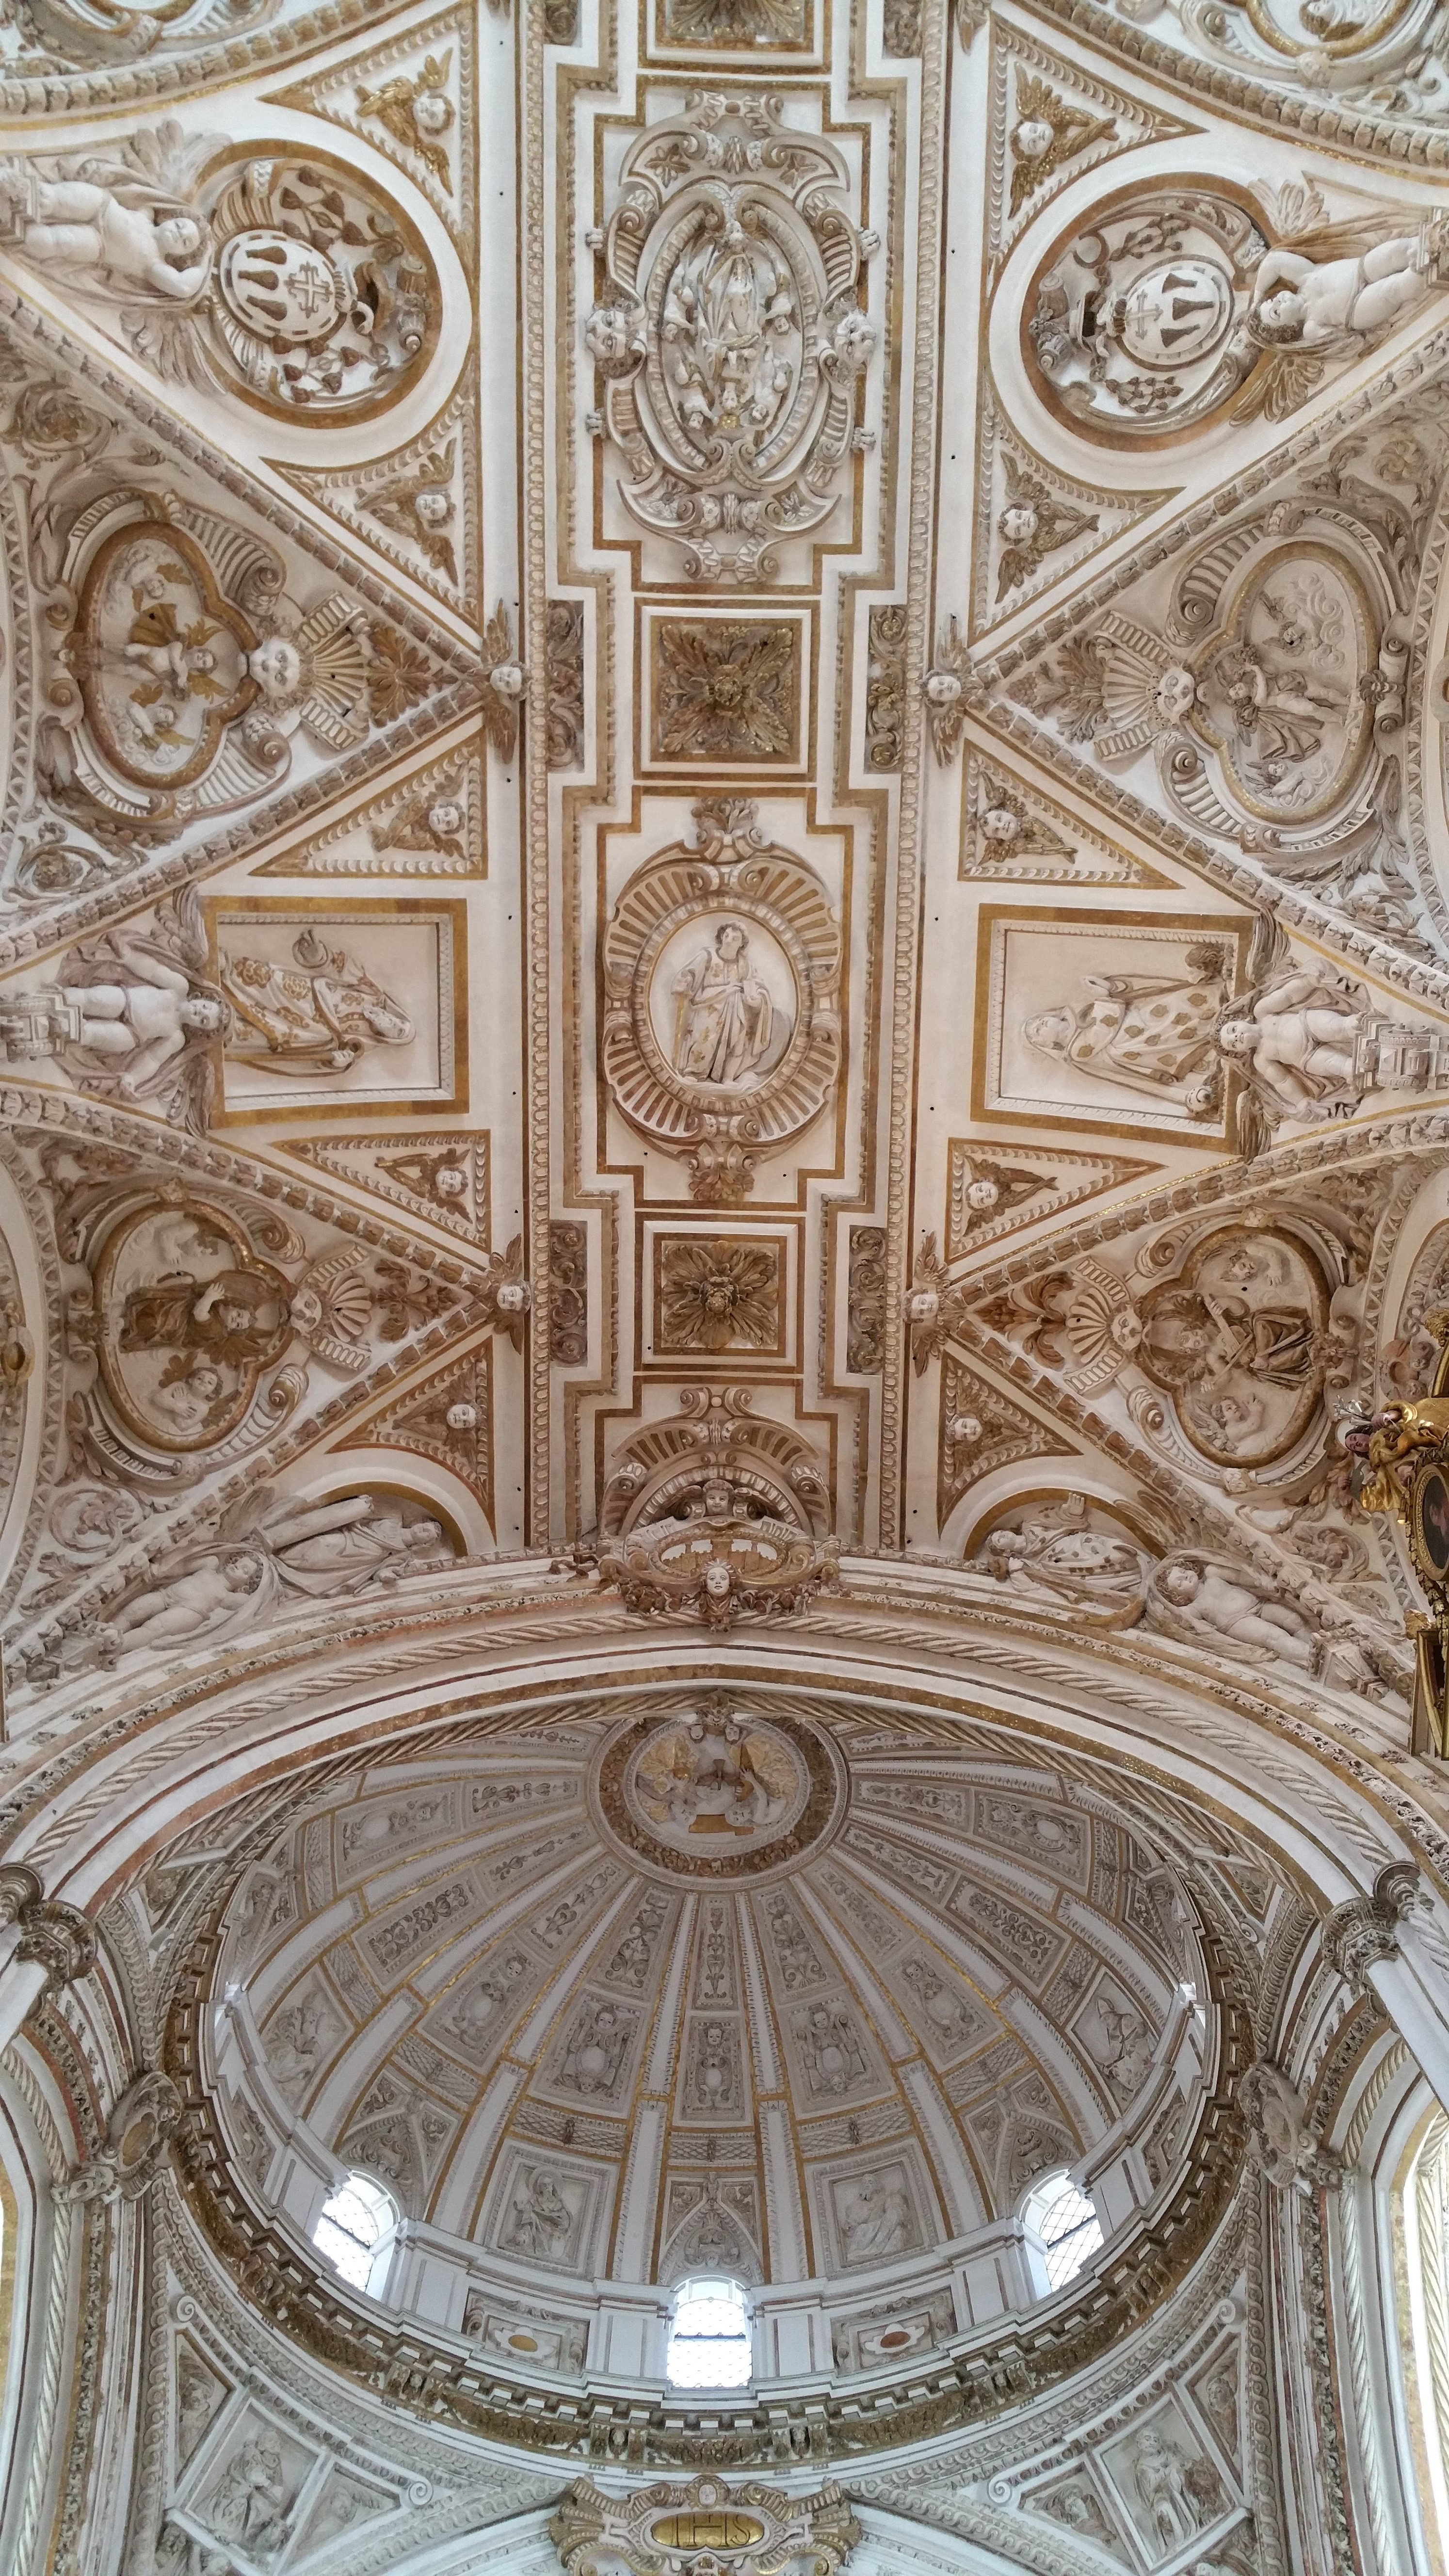
structure, building, arch, ceiling, column, facade, church, cathedral, chapel, place of worship, baptistery, symmetry, mosque, vault, basilica, dome, carving, cordoba, stone carving, mosque cathedral of c rdoba, mezquita catedral de c rdoba, great mosque of c rdoba